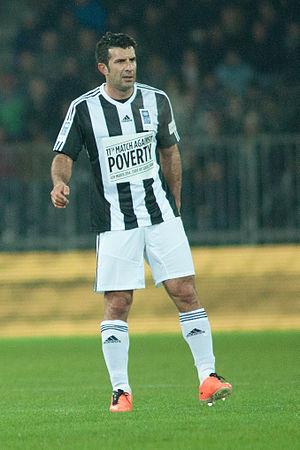
Football against poverty 2014 - Luis Figo